Castilla de Oro

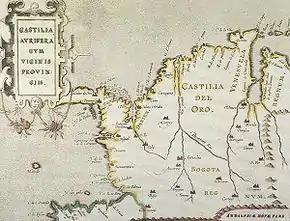
Castilla del Oro mapped in 1550 by Amerigo Vespucci

Castilla de Oro or del Oro was the name given by the Spanish settlers at the beginning of the 16th century to the Central American territories from the Gulf of Urabá, near today's Colombian-Panamanian border, to the Belén River in Panama. Beyond that river, the region was known as Veragua, and was disputed by the Spanish crown along with the Columbus family. The name "Castilla de Oro" was made official in May 1513 by King Ferdinand II of Aragon, then regent of the Crown of Castile.